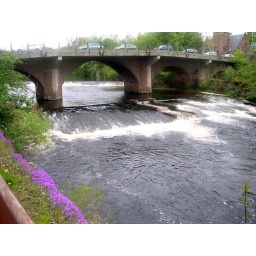
The bridge over the River Ericht joining Blarigowrie and Rattray. Underneath the road bridge is a &amp;quot;salmon bridge&amp;quot;.